Korea University

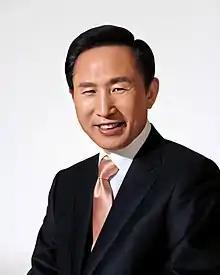
Lee Myung-bak, 10th president of South Korea

On April 18, 1960, amid growing public discontent with the authoritarian rule of President Syngman Rhee and the Liberal Party, approximately 3,000 students from Korea University organized a large-scale protest in response to allegations of massive electoral fraud during the March 1960 presidential election. The students gathered on campus, where they read a formal declaration denouncing the government's abuse of power and lack of democratic integrity. They then marched to the National Assembly Building in central Seoul to demand political reform and free elections. As the students went back to campus after the peaceful demonstration, they were confronted by violent pro-government vigilantes, who many believed to have been mobilized by the state. The event contributed to the initiation of the April 19 Revolution the following day when students and citizens across the nation erupted into protests, that ultimately led to Rhee's resignation and the downfall of the First Republic of Korea. Each year, to commemorate the courage and sacrifice of the students involved, the university hosts the 4.18 Marathon, a symbolic run from the university's main gate to the April 19th National Cemetery in Suyu-dong, northern Seoul, where participants pay tribute to the victims of the struggle for democracy. A monument honoring the Korea University students involved in the April 18 protest was built close to the university's main square, as a permanent tribute to their participation and contribution in the democratic movement that resulted in the April 19 Revolution.